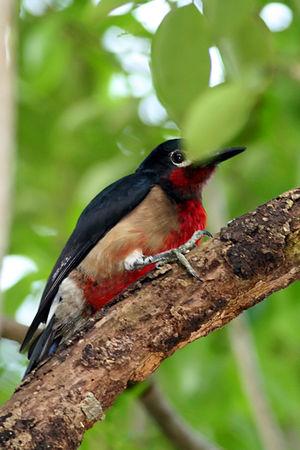
Le Pic de Porto Rico est une espèce d'oiseaux de la famille des Picidae appartenant au genre Melanerpes.